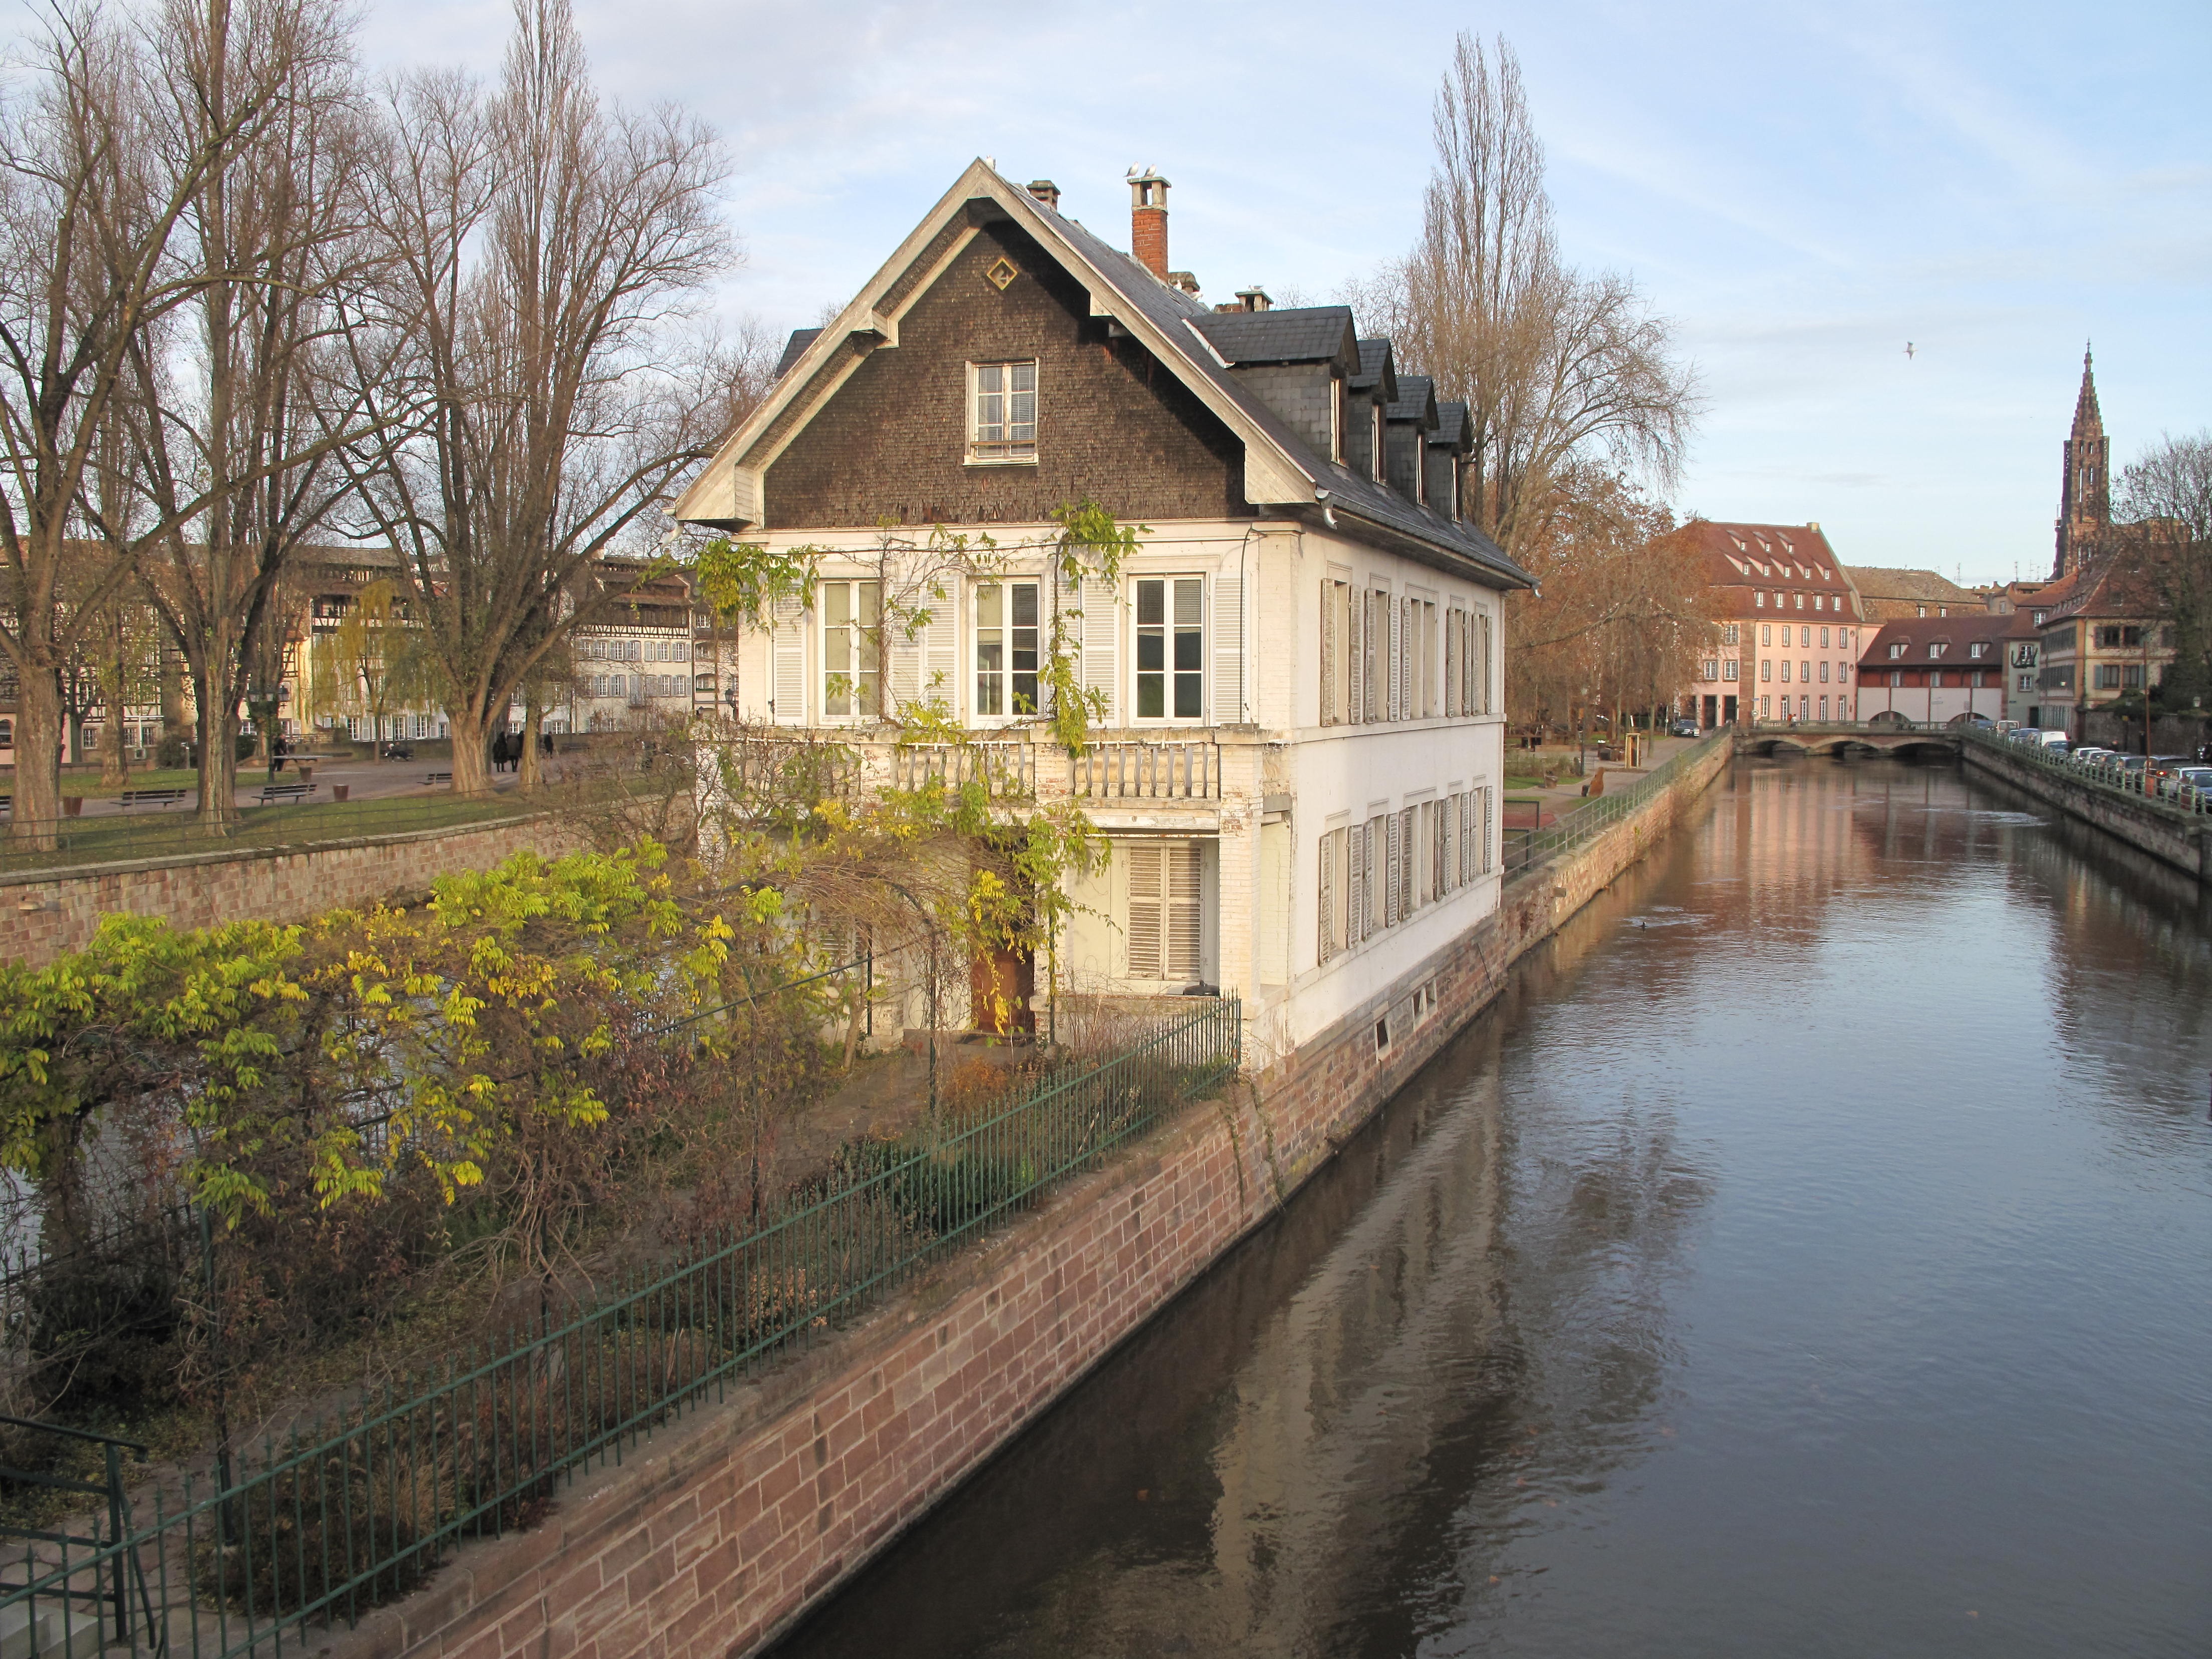
architecture, house, chateau, home, river, canal, france, waterway, strasbourg, channel, estate, 1850, ditch, moat, rural area, bas rhin